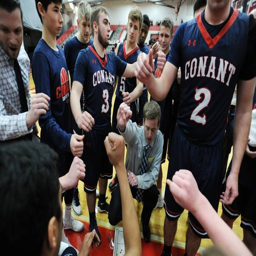
images from the boys basketball game .